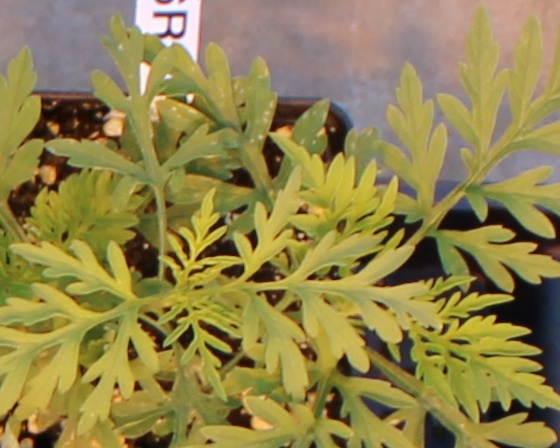
Label: Ragweed